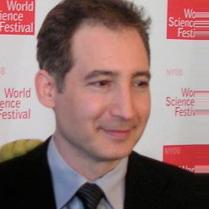
Age: 44